Con Lehane (socialist)

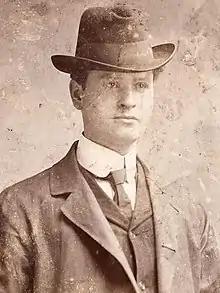
Lehane, 1905

Cornelius "Con" Lehane (also spelled O'Lyhane) (1877–31 December 1919) was a socialist active in the Irish Socialist Republican Party, the Social Democratic Federation, and the Socialist Party of Great Britain.